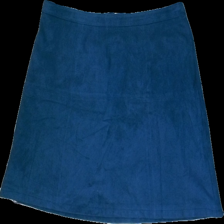
View: front
Type: Skirt
Category: Ladies
Brand: Esprit
Colors: Blue
Material: 100% polyester
Cut: Regular
Size: 42
Season: All
Price range: 50-100
Recommended usage: Reuse